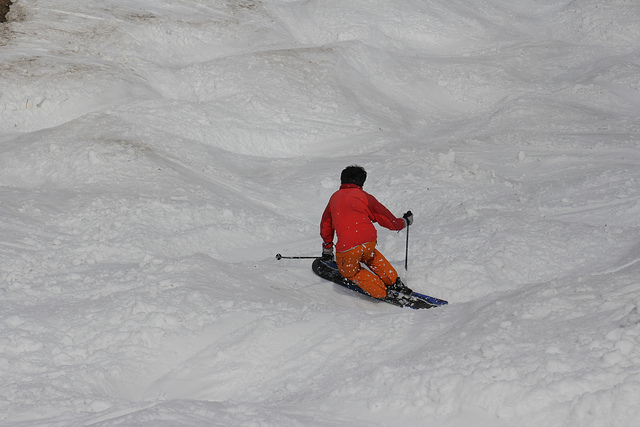
user: Given an image and a question. Answer the question in a short answer. Question: What style of skiing is this? Short Answer:
assistant: mogul